Route 66 (TV series)

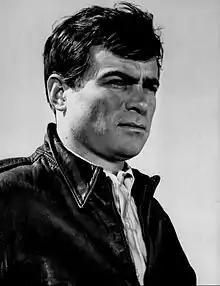

Tod and Buz (and later, Linc) symbolized restless youth searching for meaning in the early 1960s. The two men take odd jobs along their journey, like toiling in a California vineyard or manning a Maine lobster boat, bringing them in contact with dysfunctional families or troubled individuals in need of help. The lead characters are not always the focus of any given episode -- in fact, many, many episodes focus primarily on the guest characters in that particular episode, with Tod and Buz (or Linc) being secondary players who act as a catalyst for the episode's events. Consequently, the backstories of the three main travelers are revealed only in occasional references across widely spaced episodes.